Faxinal dos Guedes

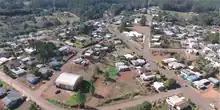

Around 1943, the first streets and avenues were opened by firm Migliorini, Grando & CIa Ltda, a commercial house was installed by Mr. Vergilio Barcelos, the 1st Sawmill was installed and the Itagiba Recreational Club was created.